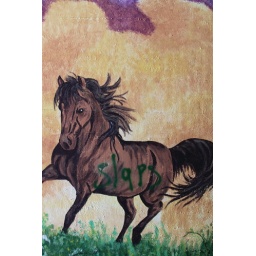
From a photowalk on 12th street river walkway.These were found painted on the walls of the tunnel that runs under Monroe.